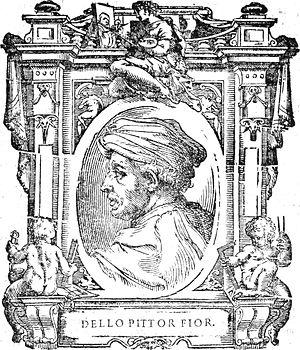
Daniello dit Dello, di Niccolò Delli ou Dello Delli, Dello di Niccolò, né à Florence vers 1403, mort vers 1466, est un peintre et un sculpteur italien du XVᵉ siècle, dont l'œuvre se rattache au courant de la première Renaissance.